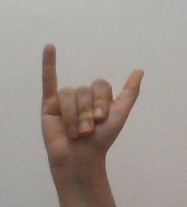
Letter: ya